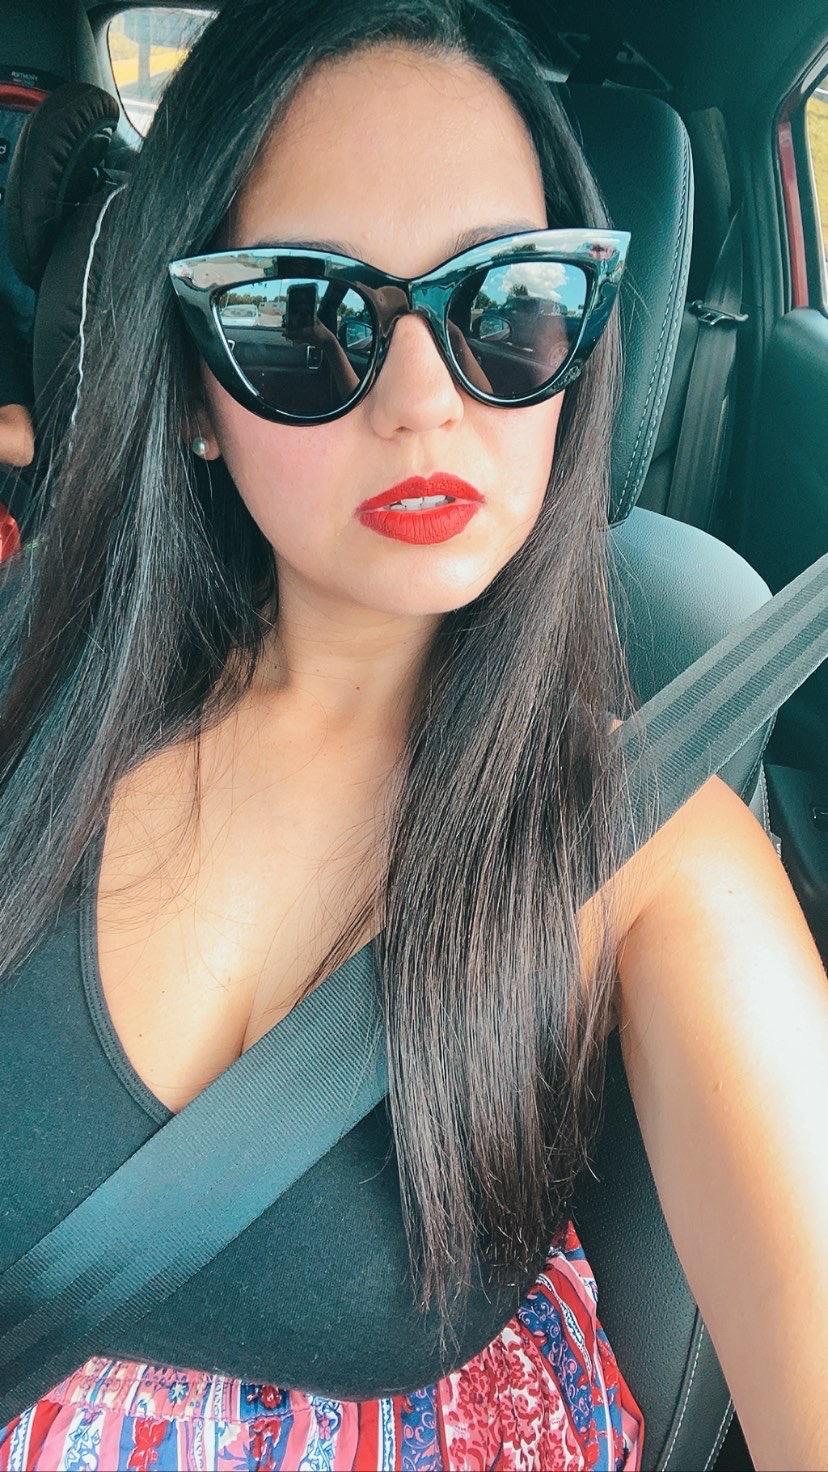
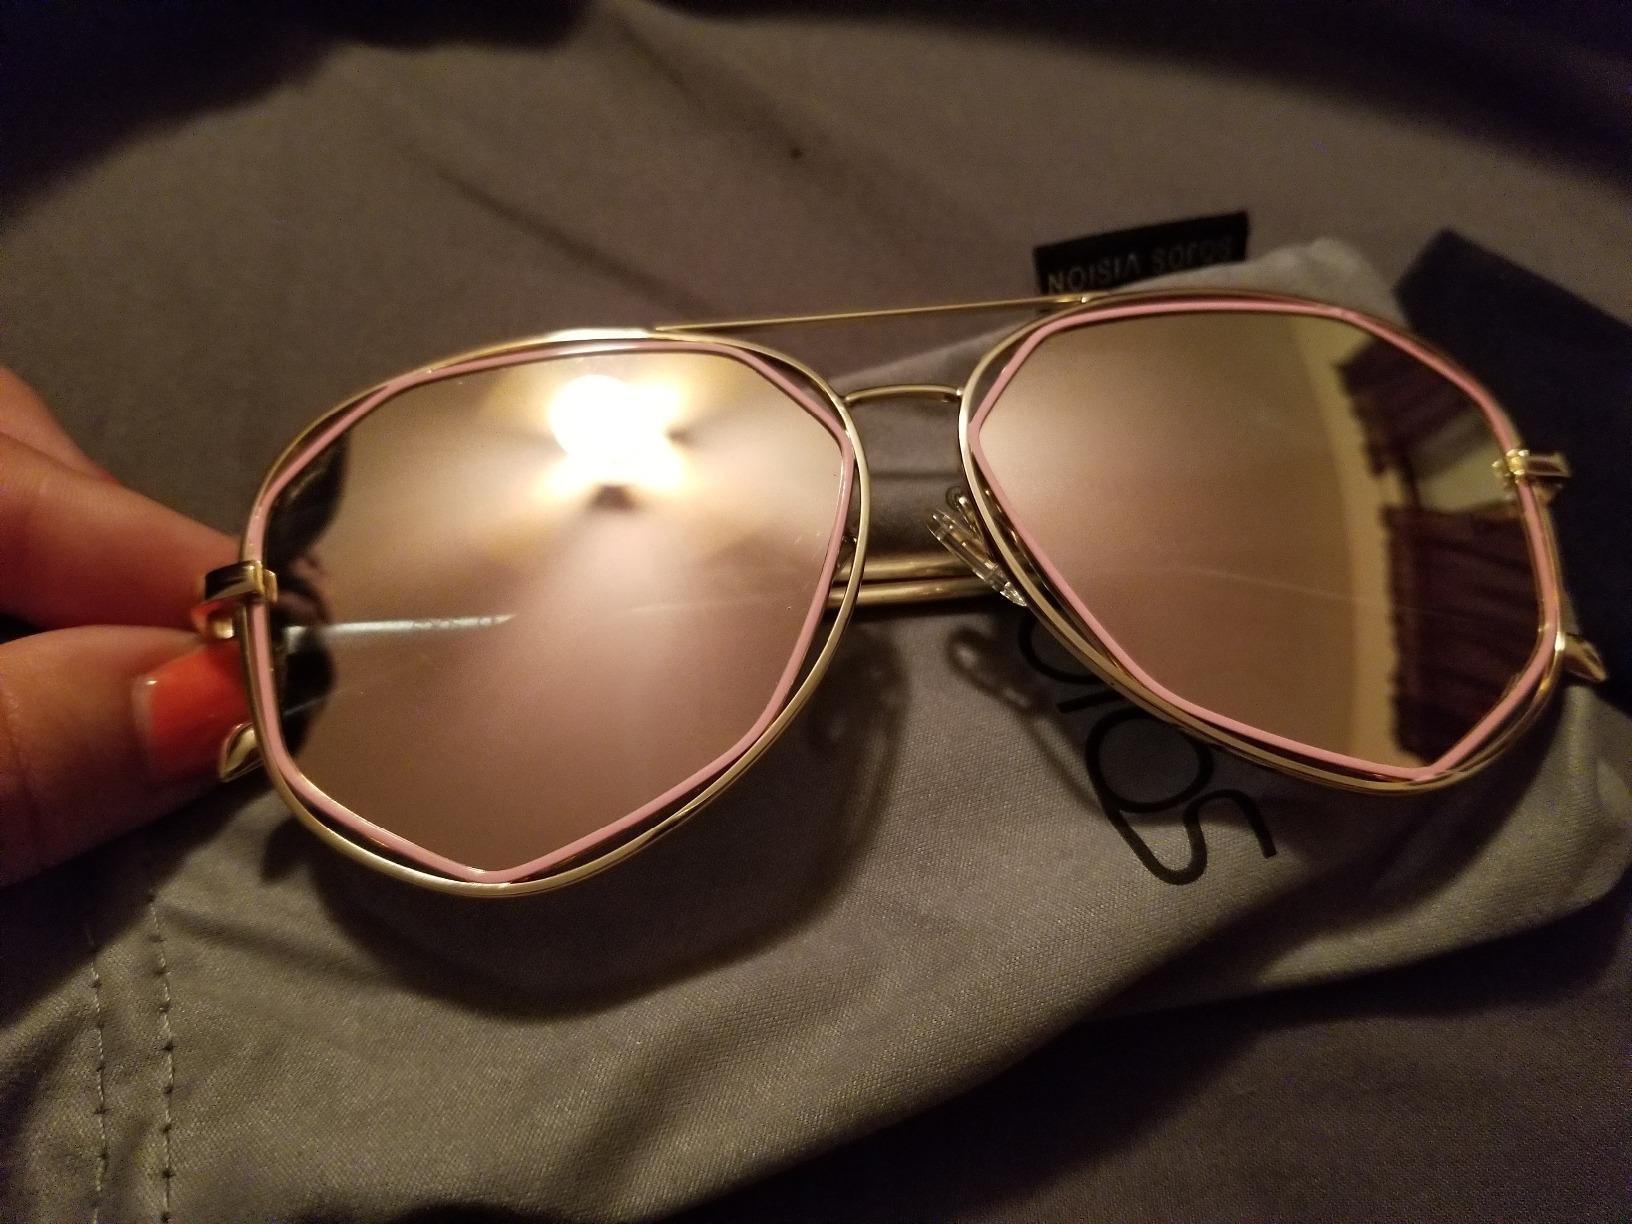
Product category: accessories_sunglasses
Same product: no